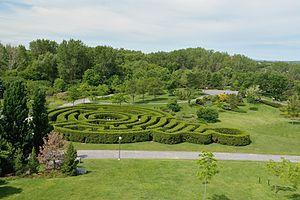
Surprenant labyrinthe de thuyas à l'arboretum du Domaine de Maizerets.
Le Domaine de Maizerets est un parc urbain de 27 hectares situé dans l'arrondissement de La Cité-Limoilou, à Québec. Le domaine comprend notamment 11 km de pistes piétonnes interdites aux vélos, qui se transforment en sentiers de ski de fond et de raquette en hiver ainsi qu'un arboretum, aménagé en 1997. Le domaine est aujourd'hui géré par une société para-municipale, La société du domaine Maizerets, dont la mission consiste à gérer le parc et à organiser des activités sportives, sociales, scientifiques et culturelles. À noter, la volière n'existe plus.